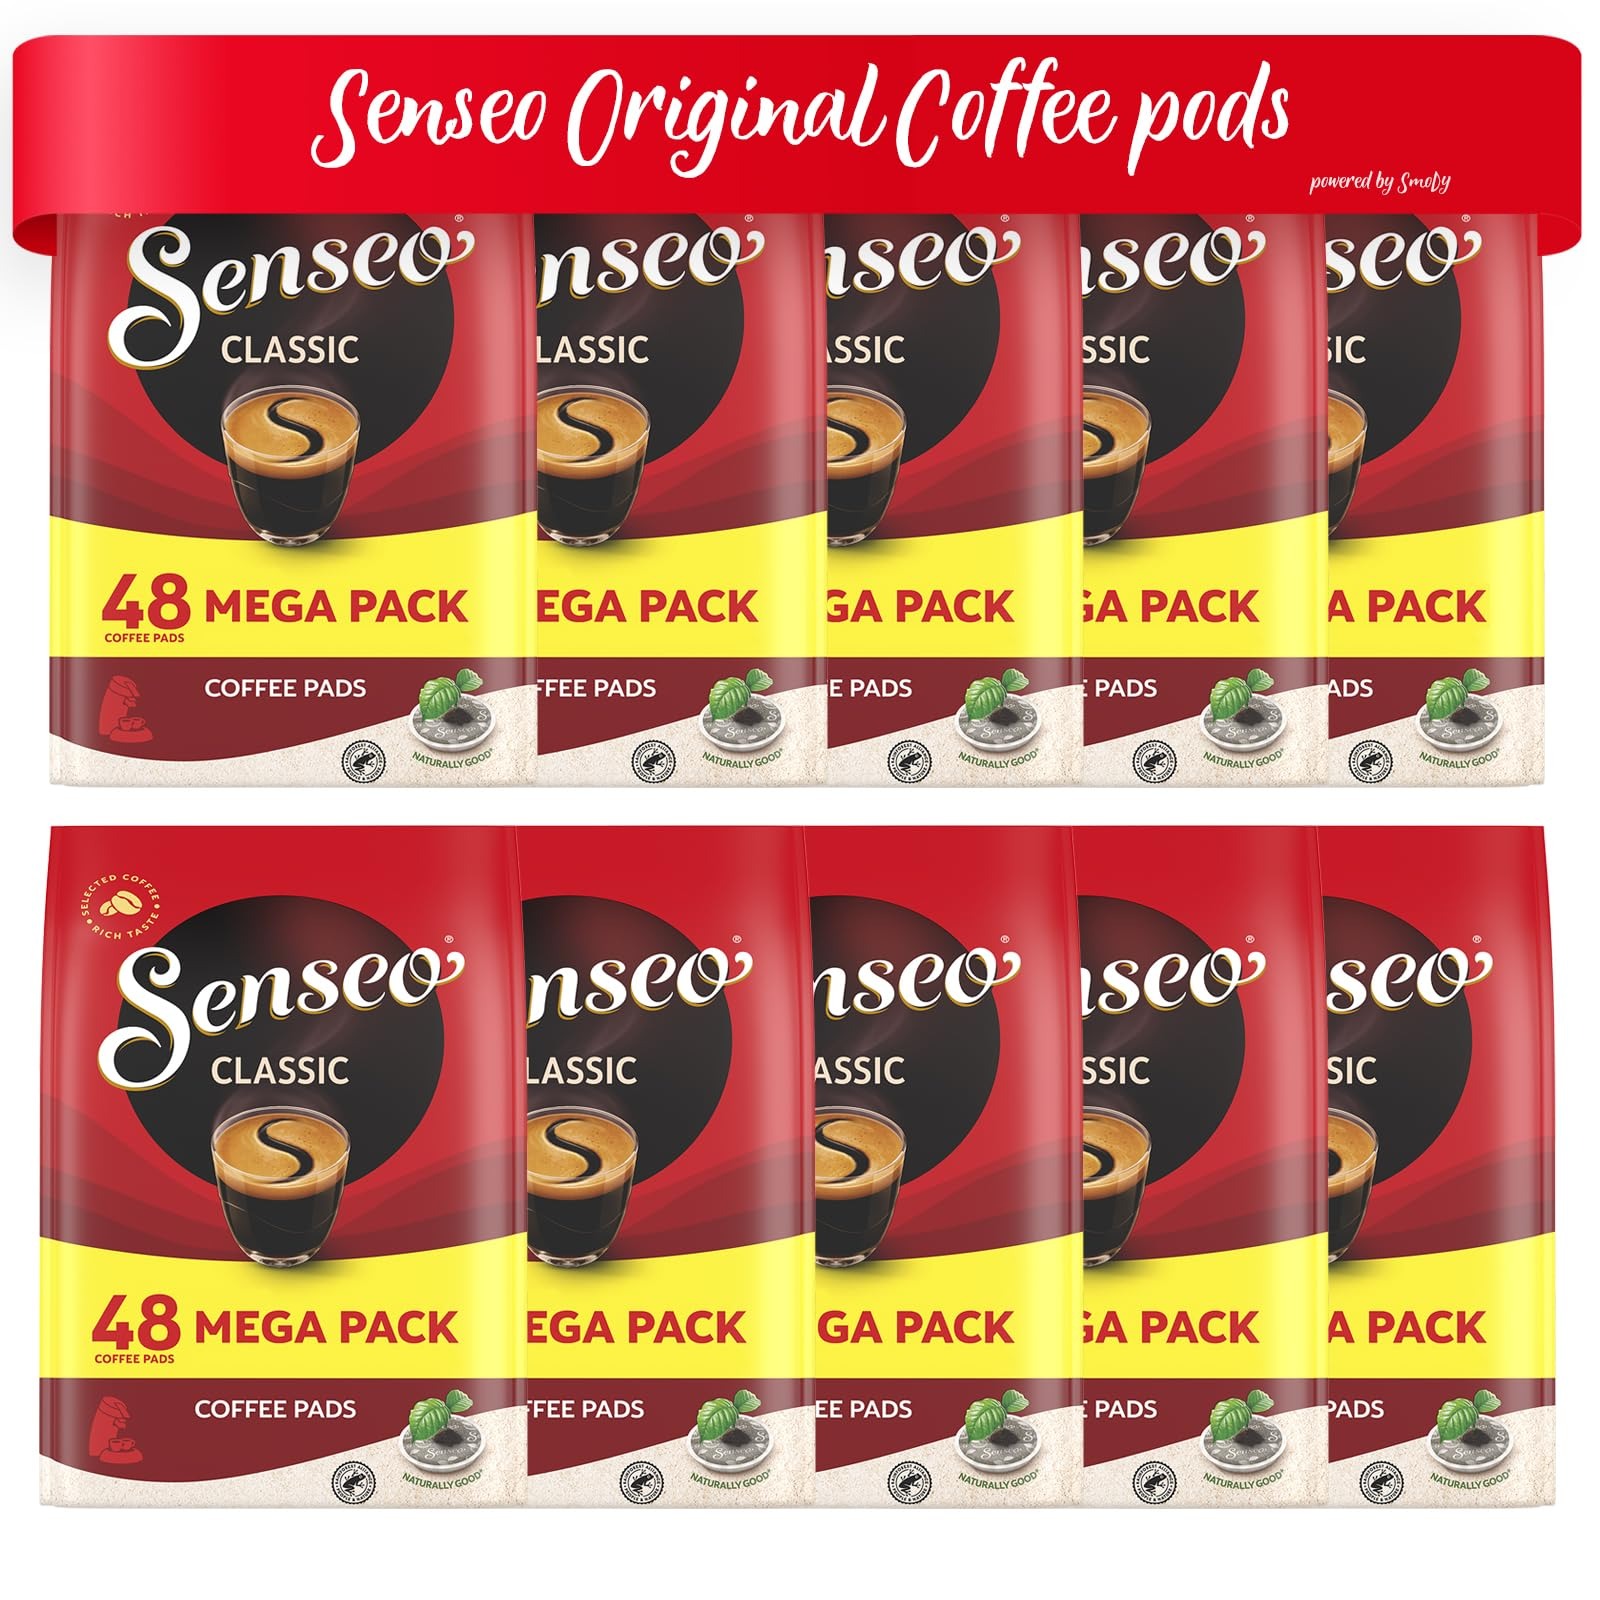
Item Name: Senseo Classic, Medium Roast Coffee, 480-count Pods (10 Bags of 48 Pods)
Bullet Point 1: Senseo Classic Coffee pods - Bundle of 10 packs of 48 pods total 480 Senseo Pods
Bullet Point 2: Great tasting roasted coffee pods by the brand Senseo made by Douwe Egberts
Bullet Point 3: The classic Senseo and one of the most popular variations of Senseo Coffee Pods
Bullet Point 4: Very rich roasted coffee with a fine cream layer on top
Bullet Point 5: Made specifically to use with the Phillips Senseo Coffee Machine
Value: 480.0
Unit: Count

Price: 129.95